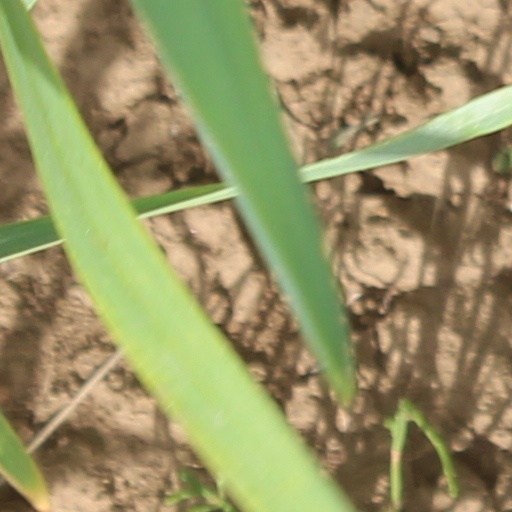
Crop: wheat